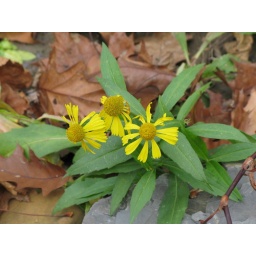
late surviving flowers in a warmer microhabitat near river below Leimbach site